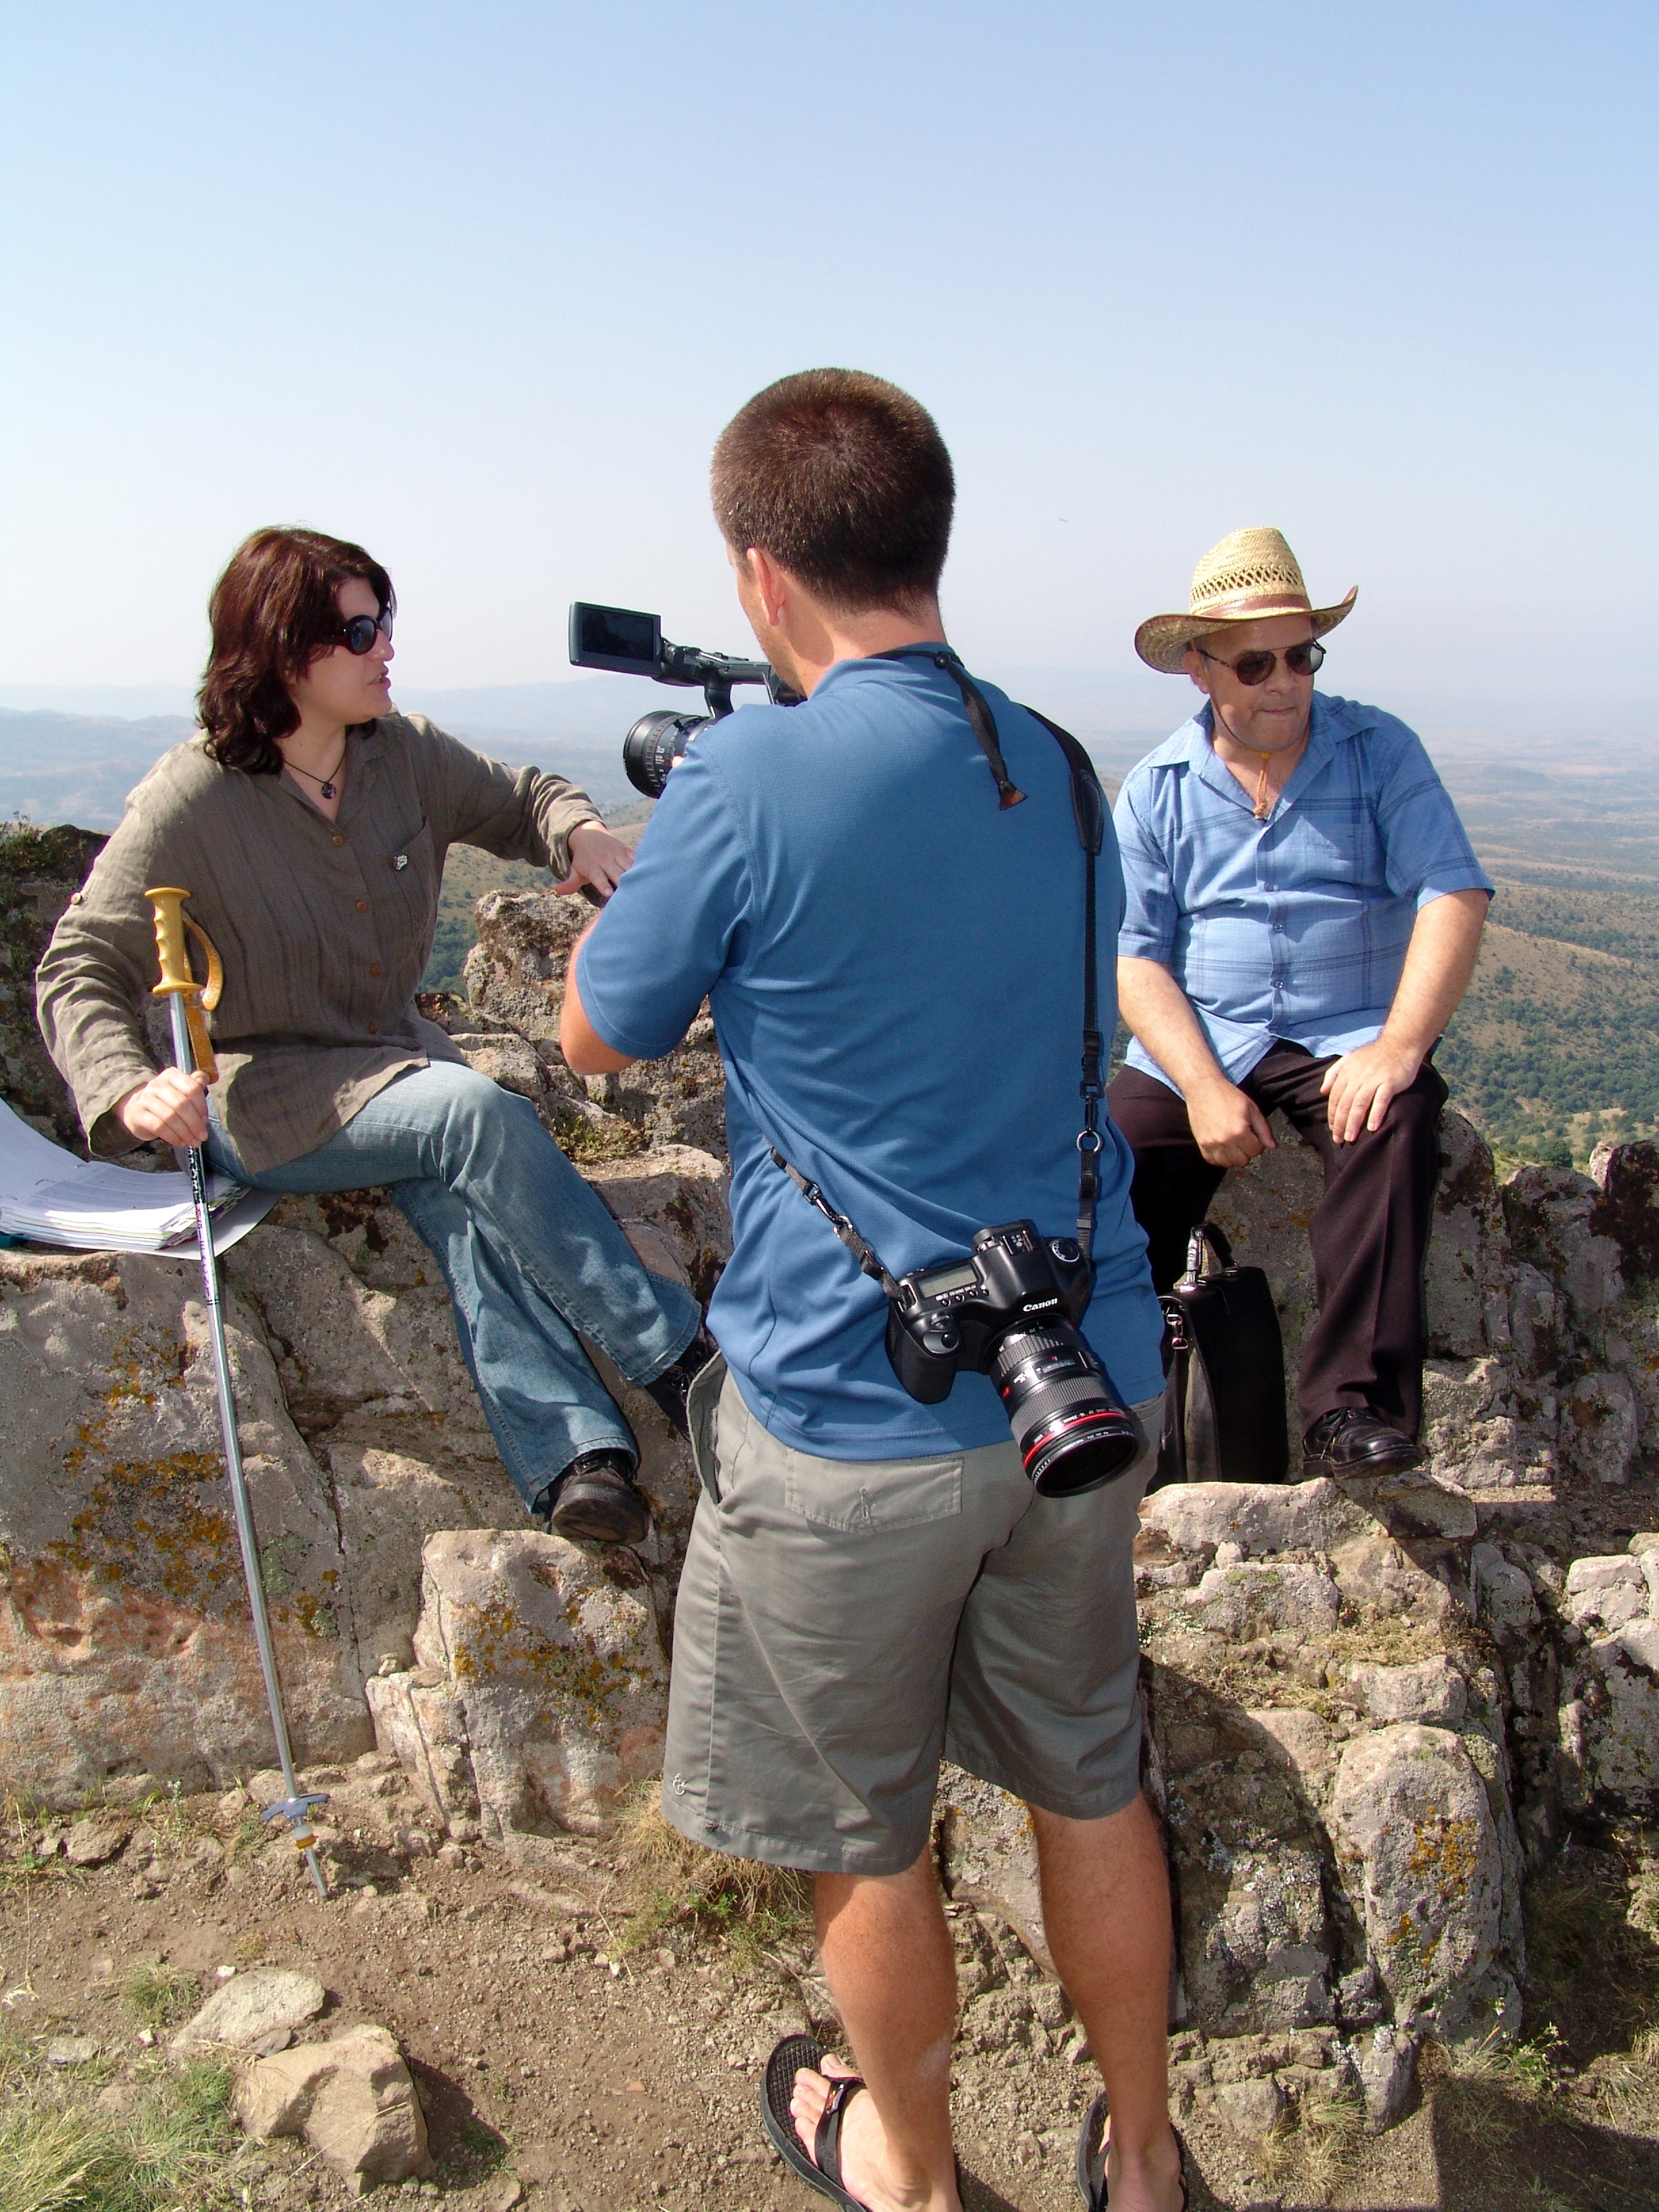
walking, people, hiking, adventure, ancient, observatory, astronomy, geology, cultural, interview